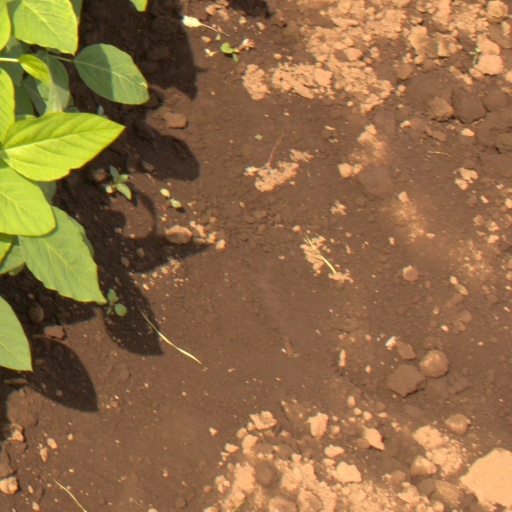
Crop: soybean